Titanic

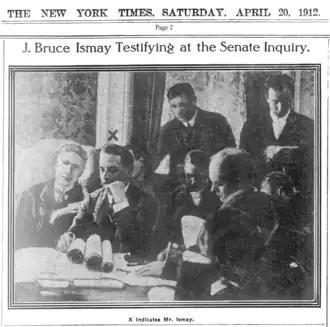
Senate Inquiry: within five days of the sinking, "The New York Times" published several columns relating to Ismay's conduct—concerning which "there has been so much comment". Columns included the statement of attorney Karl H. Behr indicating Ismay had helped supervise loading of passengers in lifeboats, and of William E. Carter stating that he and Ismay boarded a lifeboat only after there were no more women.

At 11:30 am on Thursday 11 April, "Titanic" arrived at Cork Harbour on the south coast of Ireland. It was a partly cloudy but relatively warm day, with a brisk wind. Again, the dock facilities were not suitable for a ship of "Titanic" size, and the tenders "America" and "Ireland" were used to bring passengers aboard. In all, 123 passengers boarded "Titanic" at Queenstown – three First Class, seven Second Class and 113 Third Class. In addition to the 24 cross-Channel passengers who had disembarked at Cherbourg, another seven passengers had booked an overnight passage from Southampton to Queenstown. Among the seven was Francis Browne, a Jesuit trainee who was a keen photographer and took many photographs aboard "Titanic", including one of the last known photographs of the ship. The very last one was taken by another cross-channel passenger, Kate Odell. A decidedly unofficial departure was that of a crew member, stoker John Coffey, a Queenstown native who sneaked off the ship by hiding under mail bags being transported to shore. "Titanic" weighed anchor for the last time at 1:30 pm and departed on the westward journey across the Atlantic.